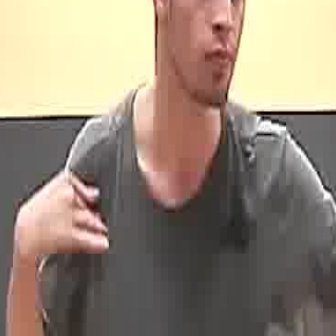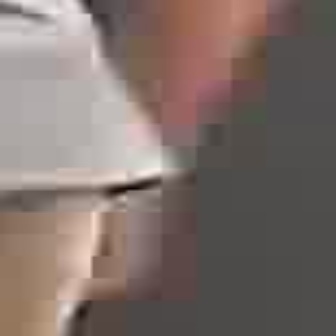
  Please identify the target specified by the bounding box [18,165,108,256] in the first image and locate it in the second image. Return the coordinates in [x_min,y_min,x_max,y_max] format.
Answer: [30,144,170,284]